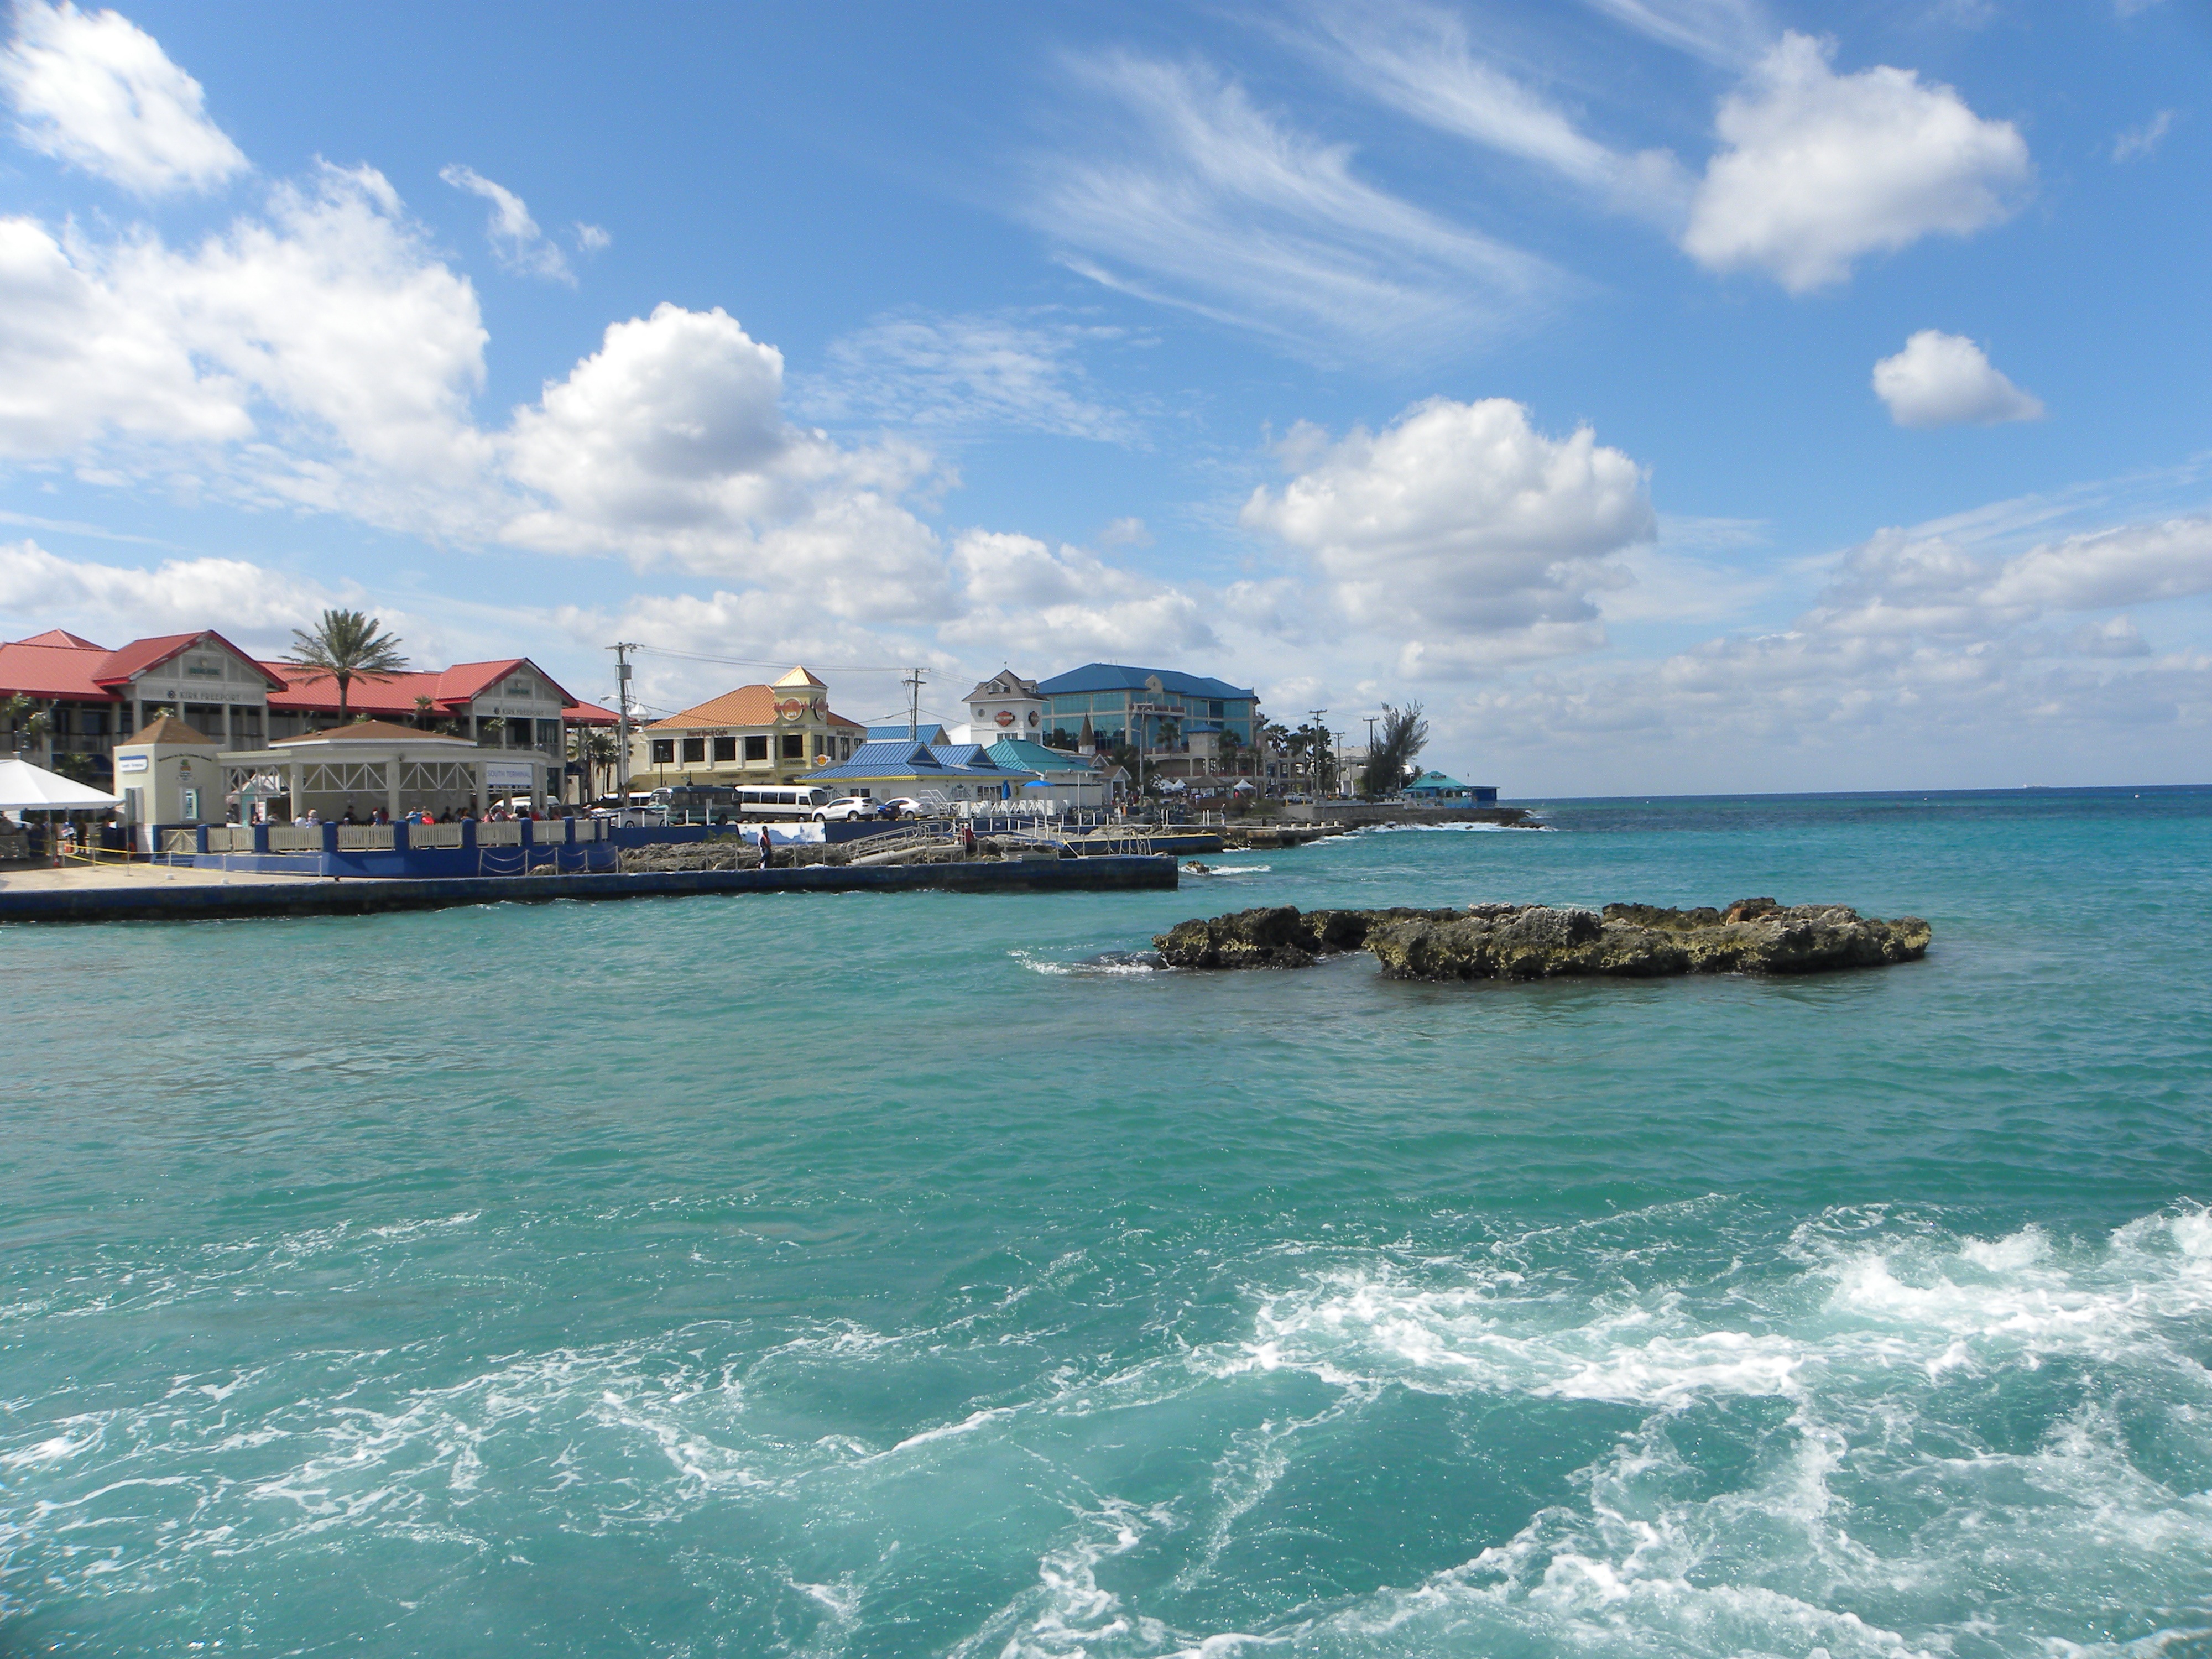
beach, sea, coast, ocean, shore, wave, vacation, travel, cove, vehicle, bay, body of water, mar, costa, caribbean, cape, islet